Centrale tram stop

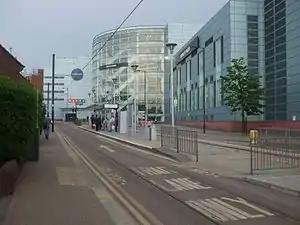
Centrale tram stop with the eponymous shopping centre in the background

Centrale tram stop is a stop on the Tramlink service in Croydon town centre, serving the Centrale shopping centre. The tram stop was provided and paid for as part of the development of the shopping centre.